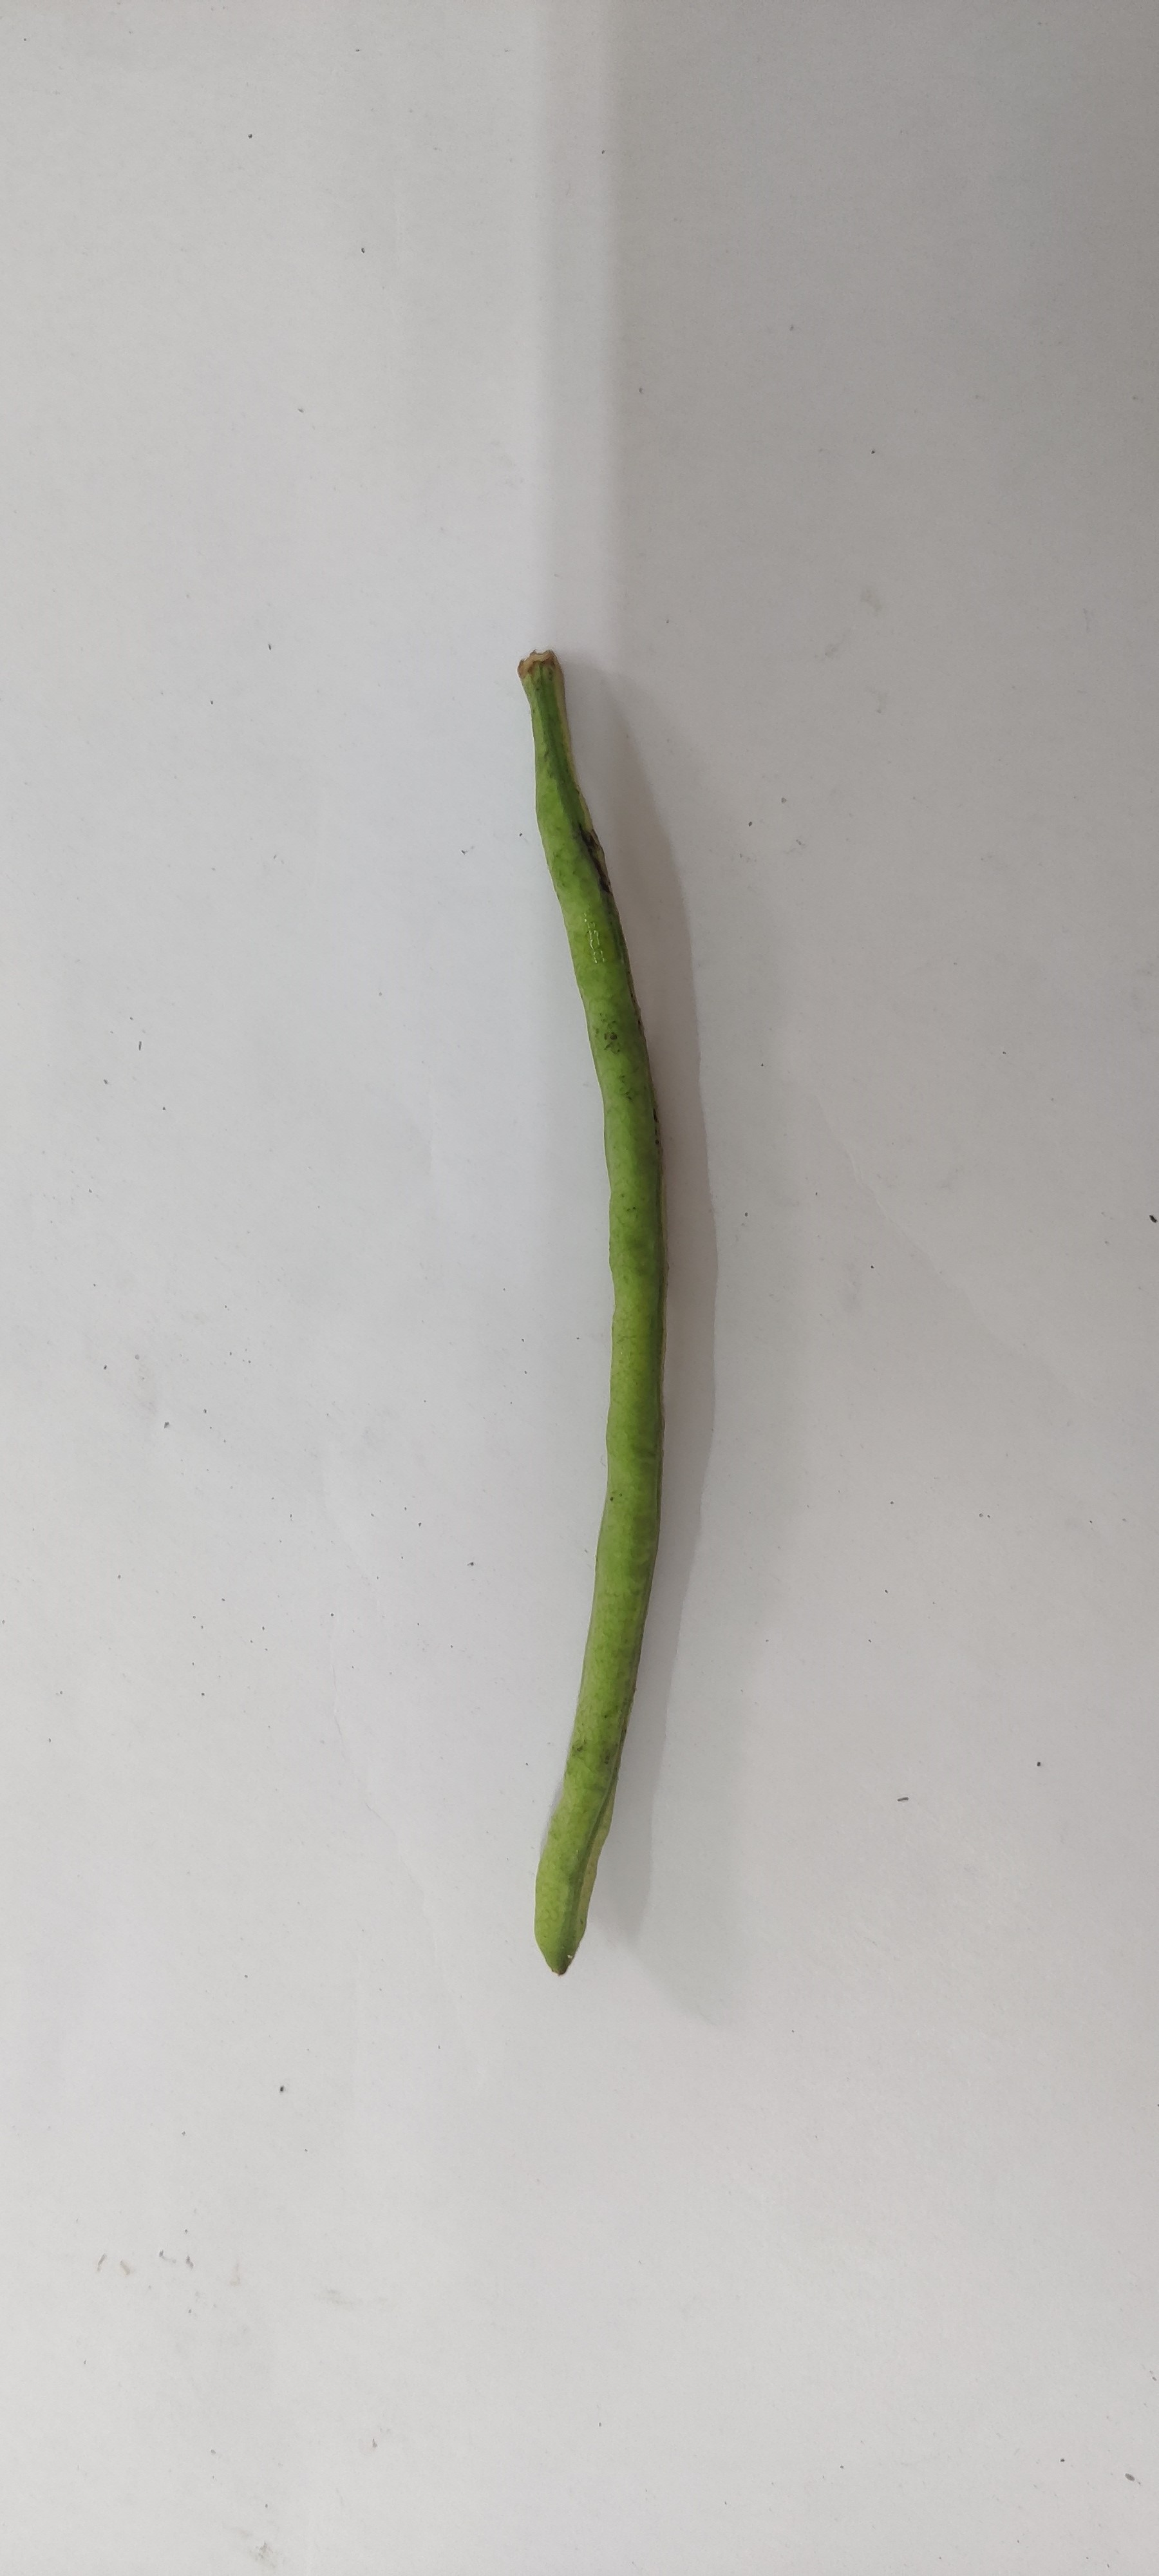
Crop: Cowpea
Condition: Severely Damaged